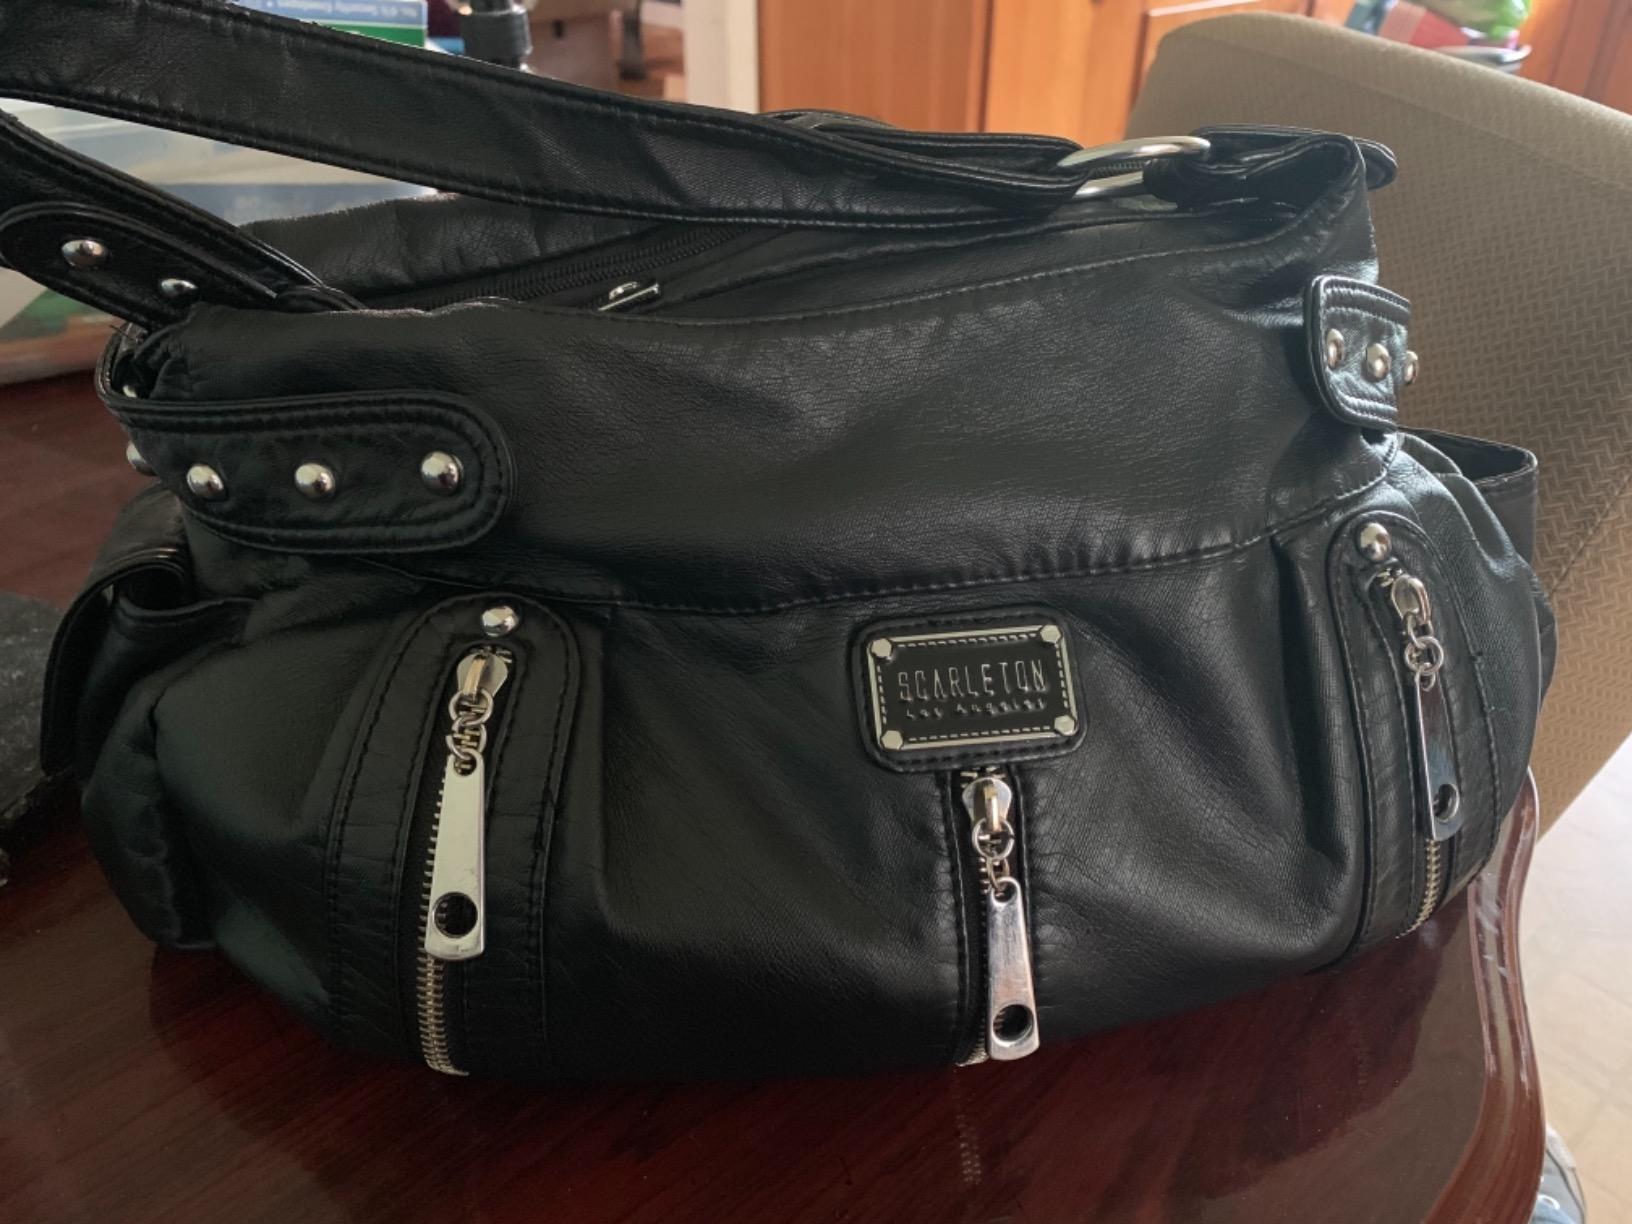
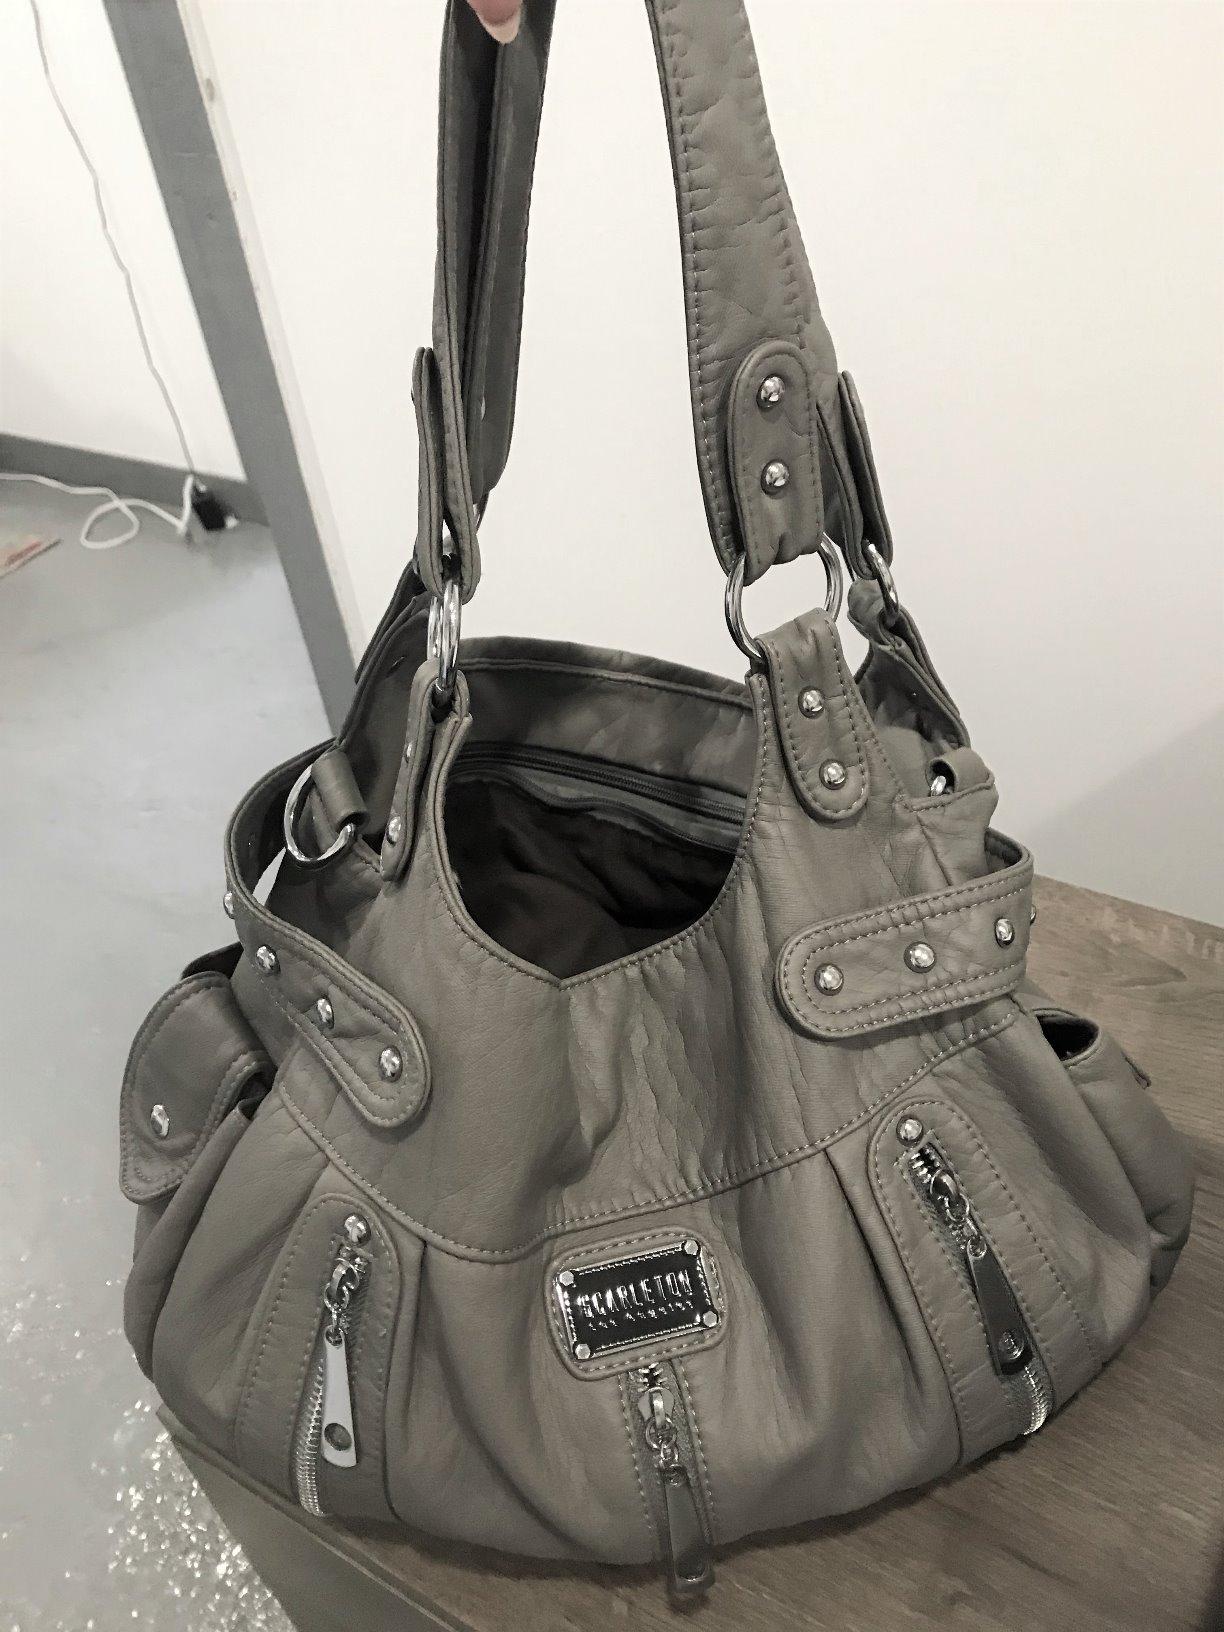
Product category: accessories_handbag
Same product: no